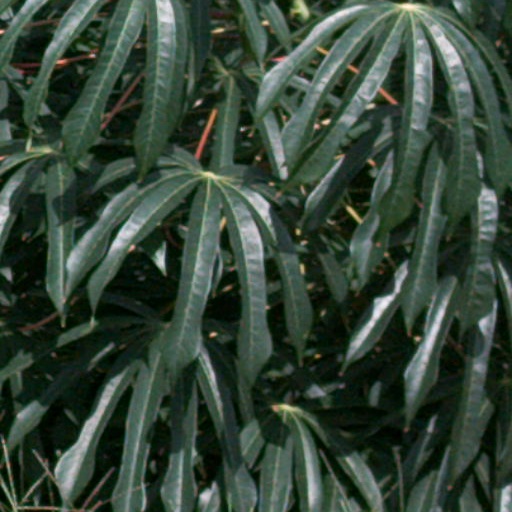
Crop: cassava